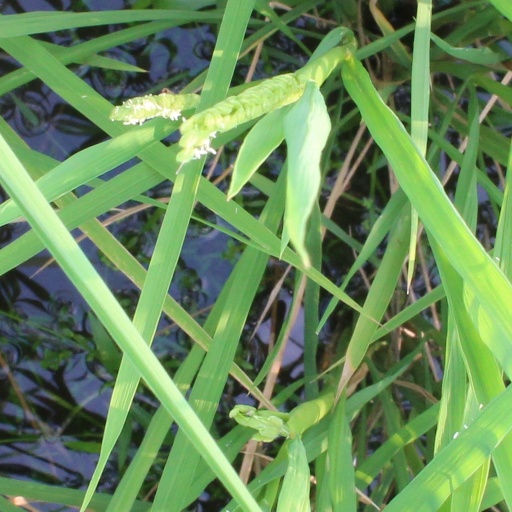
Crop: rice